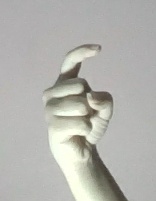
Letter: ra